Zonia Baber

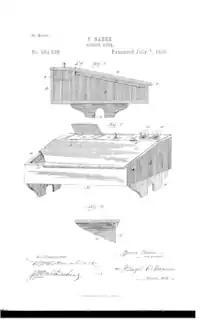
School desk design patented by Zonia Baber on July 7, 1896

In 1898 Baber co-founded the Geographic Society of Chicago. She served as the President and was involved with the Society for 50 years. In 1948 she received a lifetime achievement award.